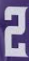
Number: 2